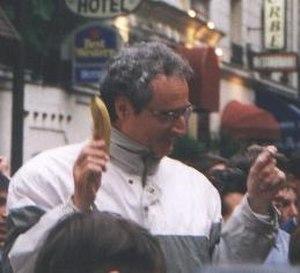
Daniel Prévost photographié en juin 1999 devant les locaux de la chaine Comédie lors de la dernière de ""La Grosse Emission"". Photo sous GFDL prise par Utilisateur:Jgremillot."
Daniel Prévost est un comédien et humoriste français, né le 20 octobre 1939 à Garches.